Theodore II Palaiologos

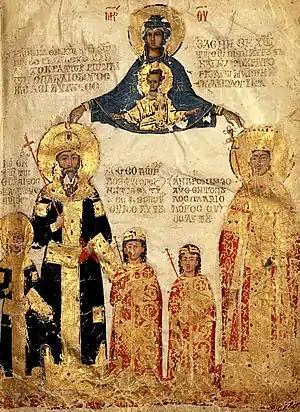

Theodore II Palaiologos was a son of the Byzantine Emperor Manuel II Palaiologos and his wife Helena Dragaš. His maternal grandfather was the Serb prince Constantine Dragaš. His brothers included emperors John VIII Palaiologos and Constantine XI Palaiologos, as well as Demetrios Palaiologos and Thomas Palaiologos, despots in the Despotate of Morea, and Andronikos Palaiologos, despot in Thessalonica.